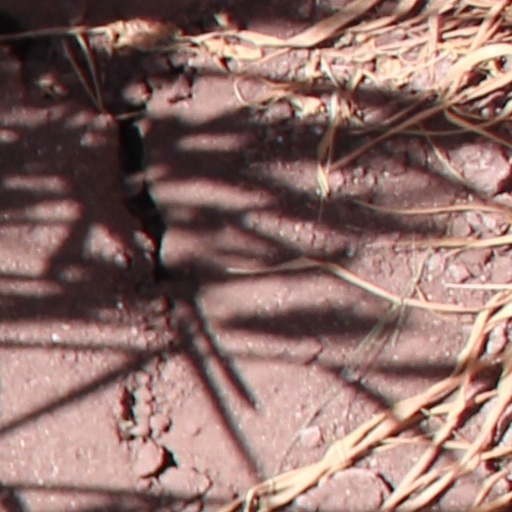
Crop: wheat